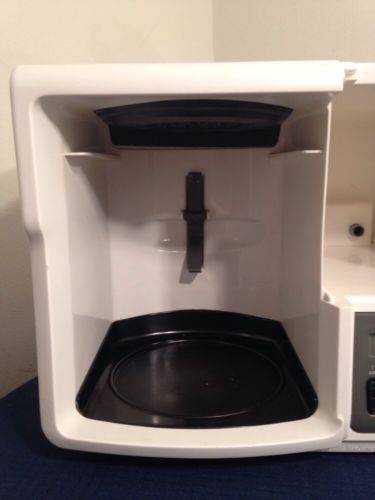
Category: coffee maker